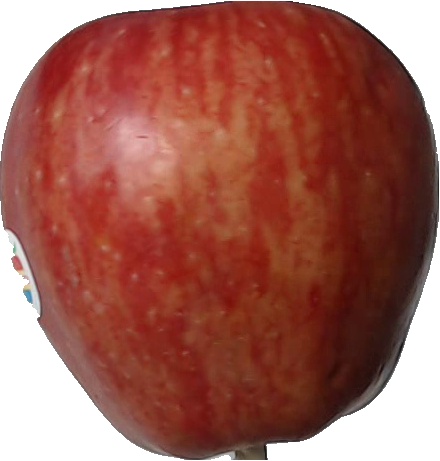
Label: apple_red_1